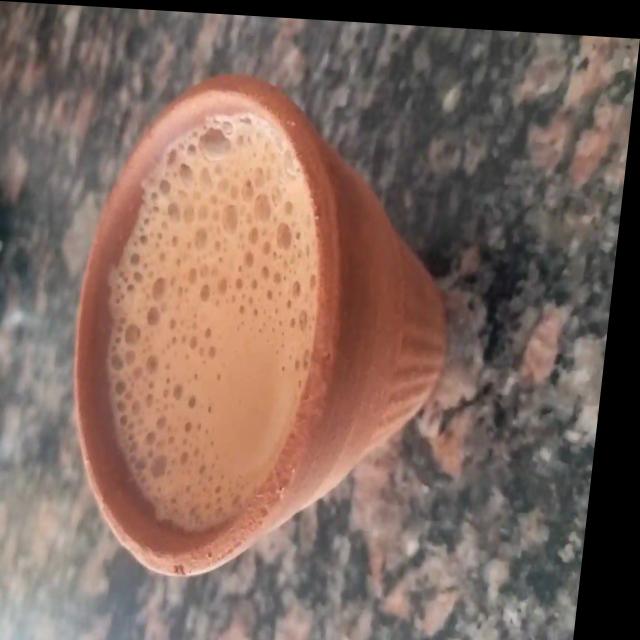
Dish: chai